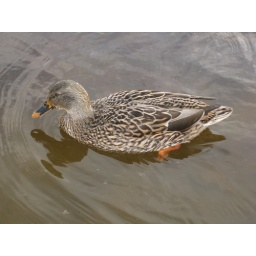
A female mallard (I believe) swimming in the Lincoln Memorial Reflecting Pool.